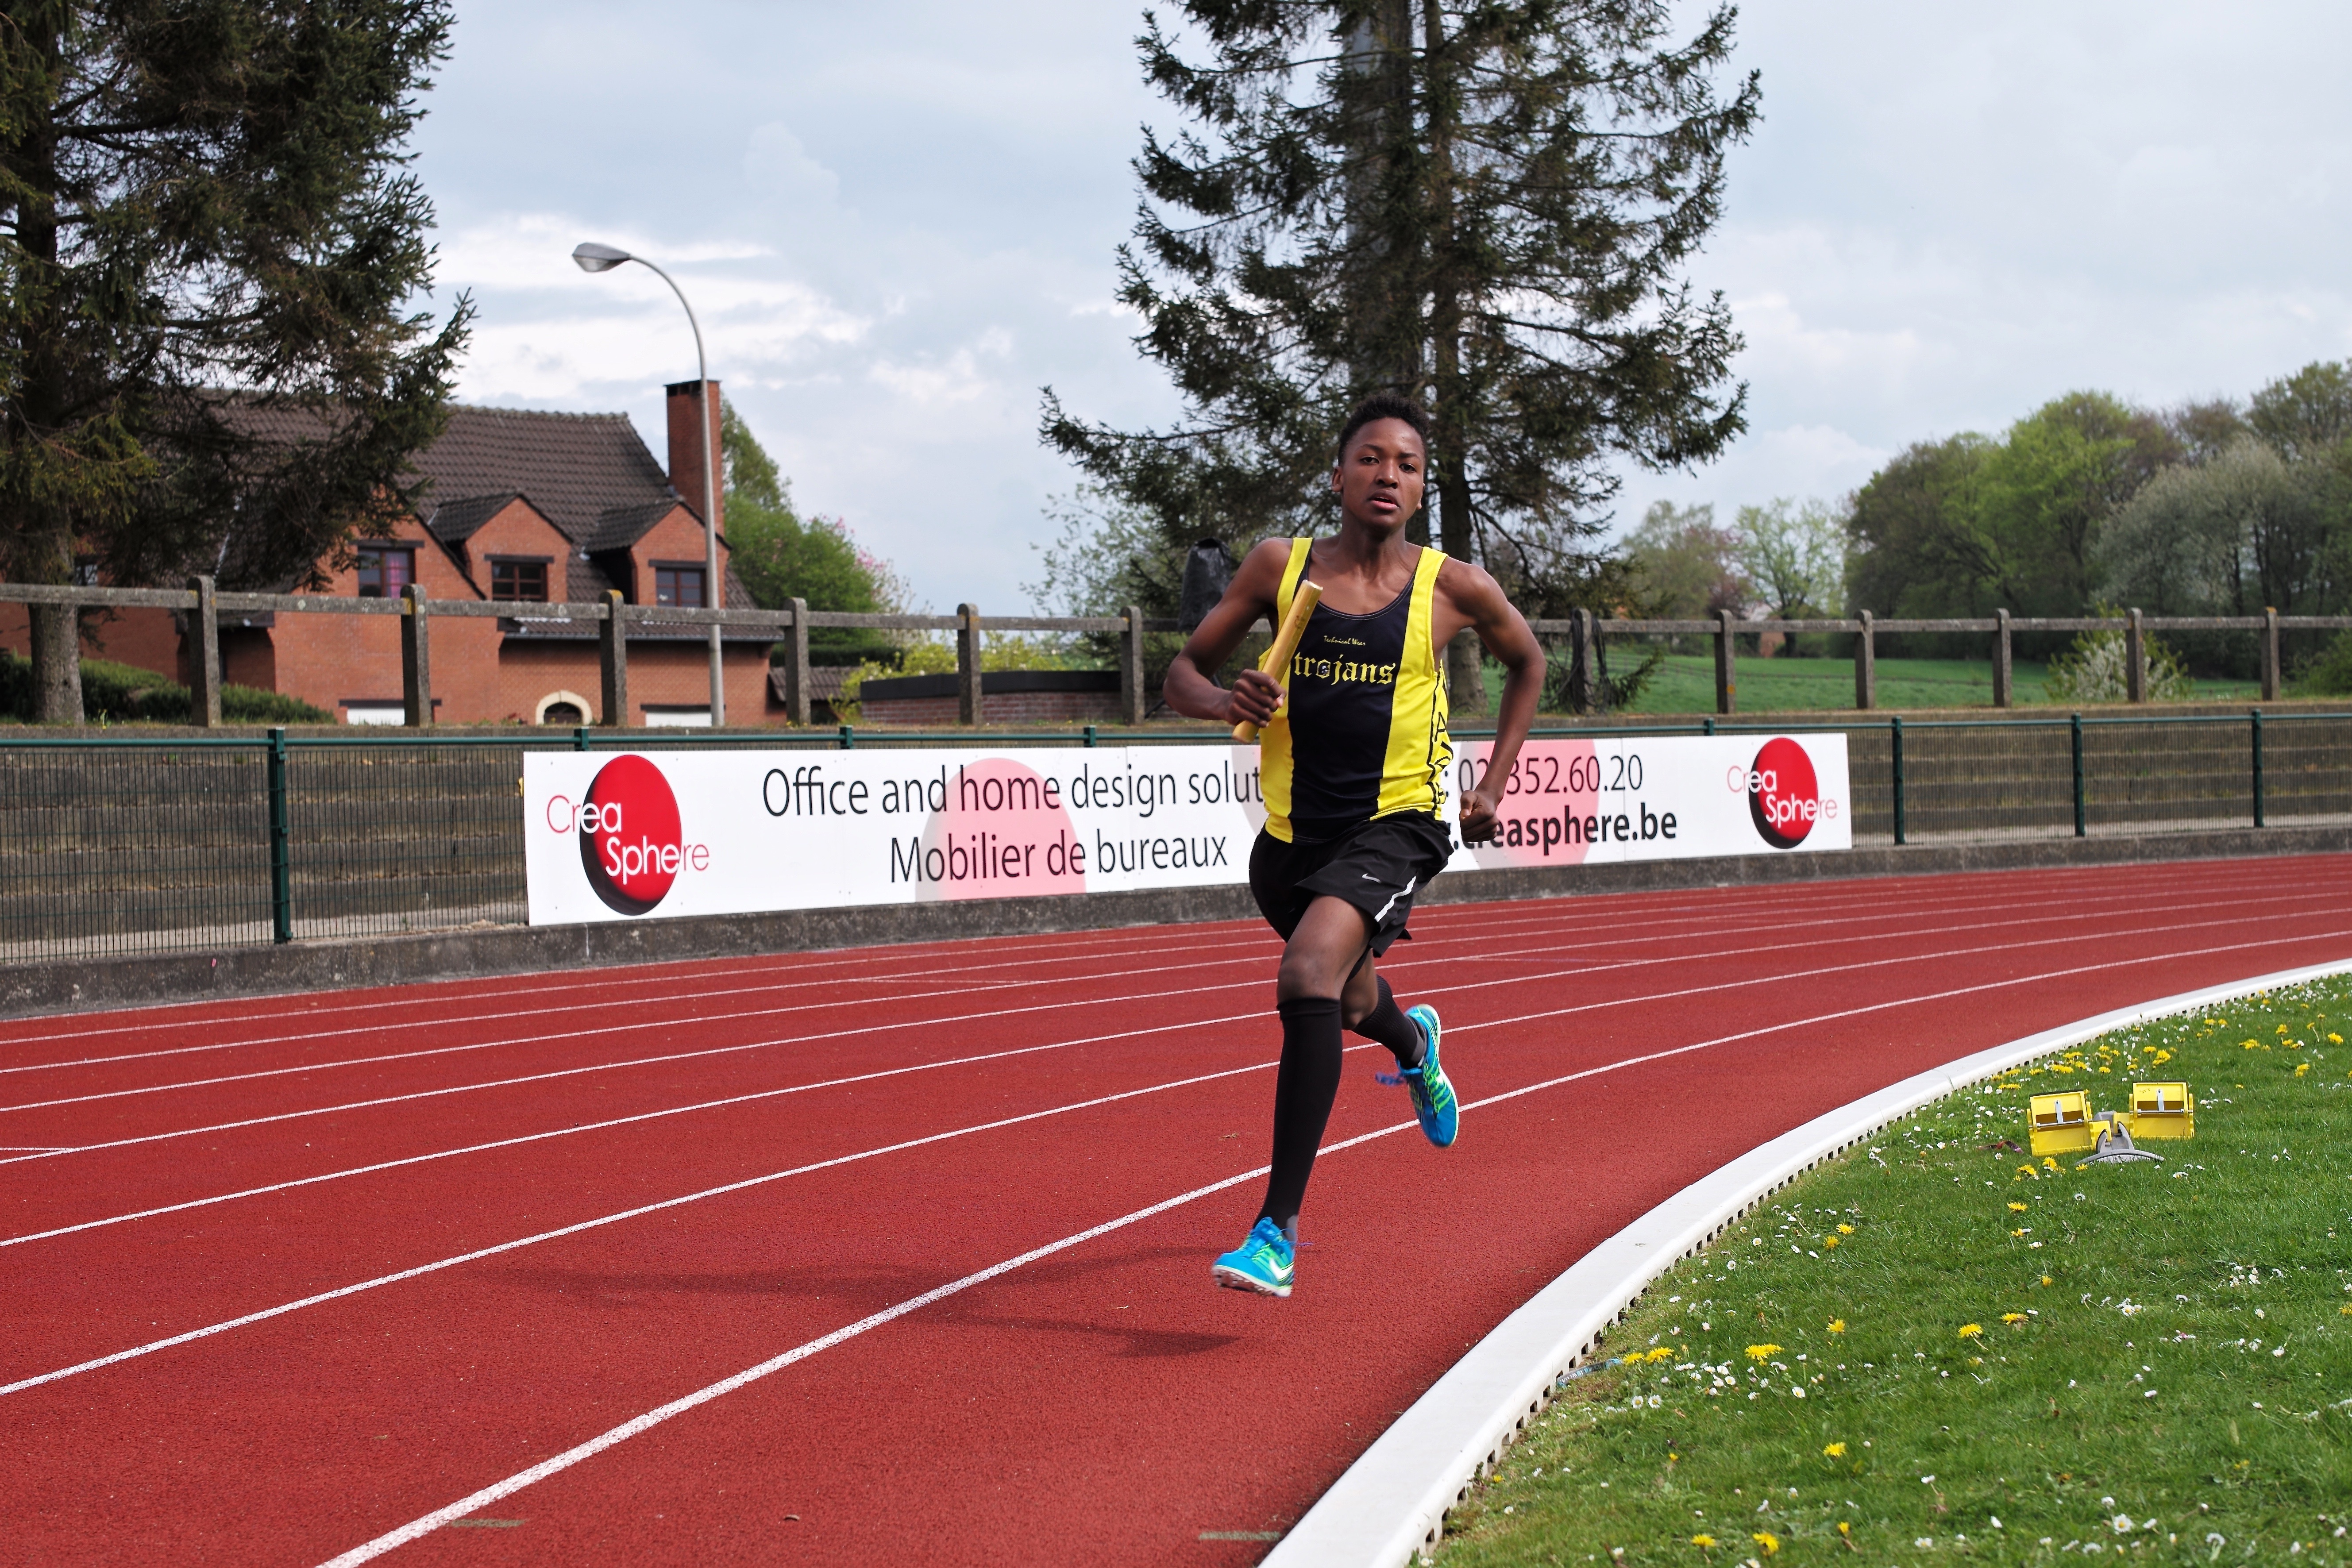
track, run, runner, ash, belgium, race, competition, holland, hague, netherlands, international, girls, m, american, sports, boys, 50, school, runners, junior, leica, 240, summilux, varsity, athletics, meet, waterloo, sprint, stjohns, physical exercise, human action, endurance sports, duathlon, track and field athletics, middle distance running, 800 metres